Hôtel de Courcy

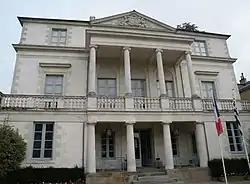
Facade of the Hôtel de Courcy

Hôtel de Courcy is a private mansion located in Rennes, 9 rue Martenot, opposite the La Motte square and near Parc du Thabor. Built in around 1830, it was the property of several families of Rennes before being transferred to the State during the 20 century.